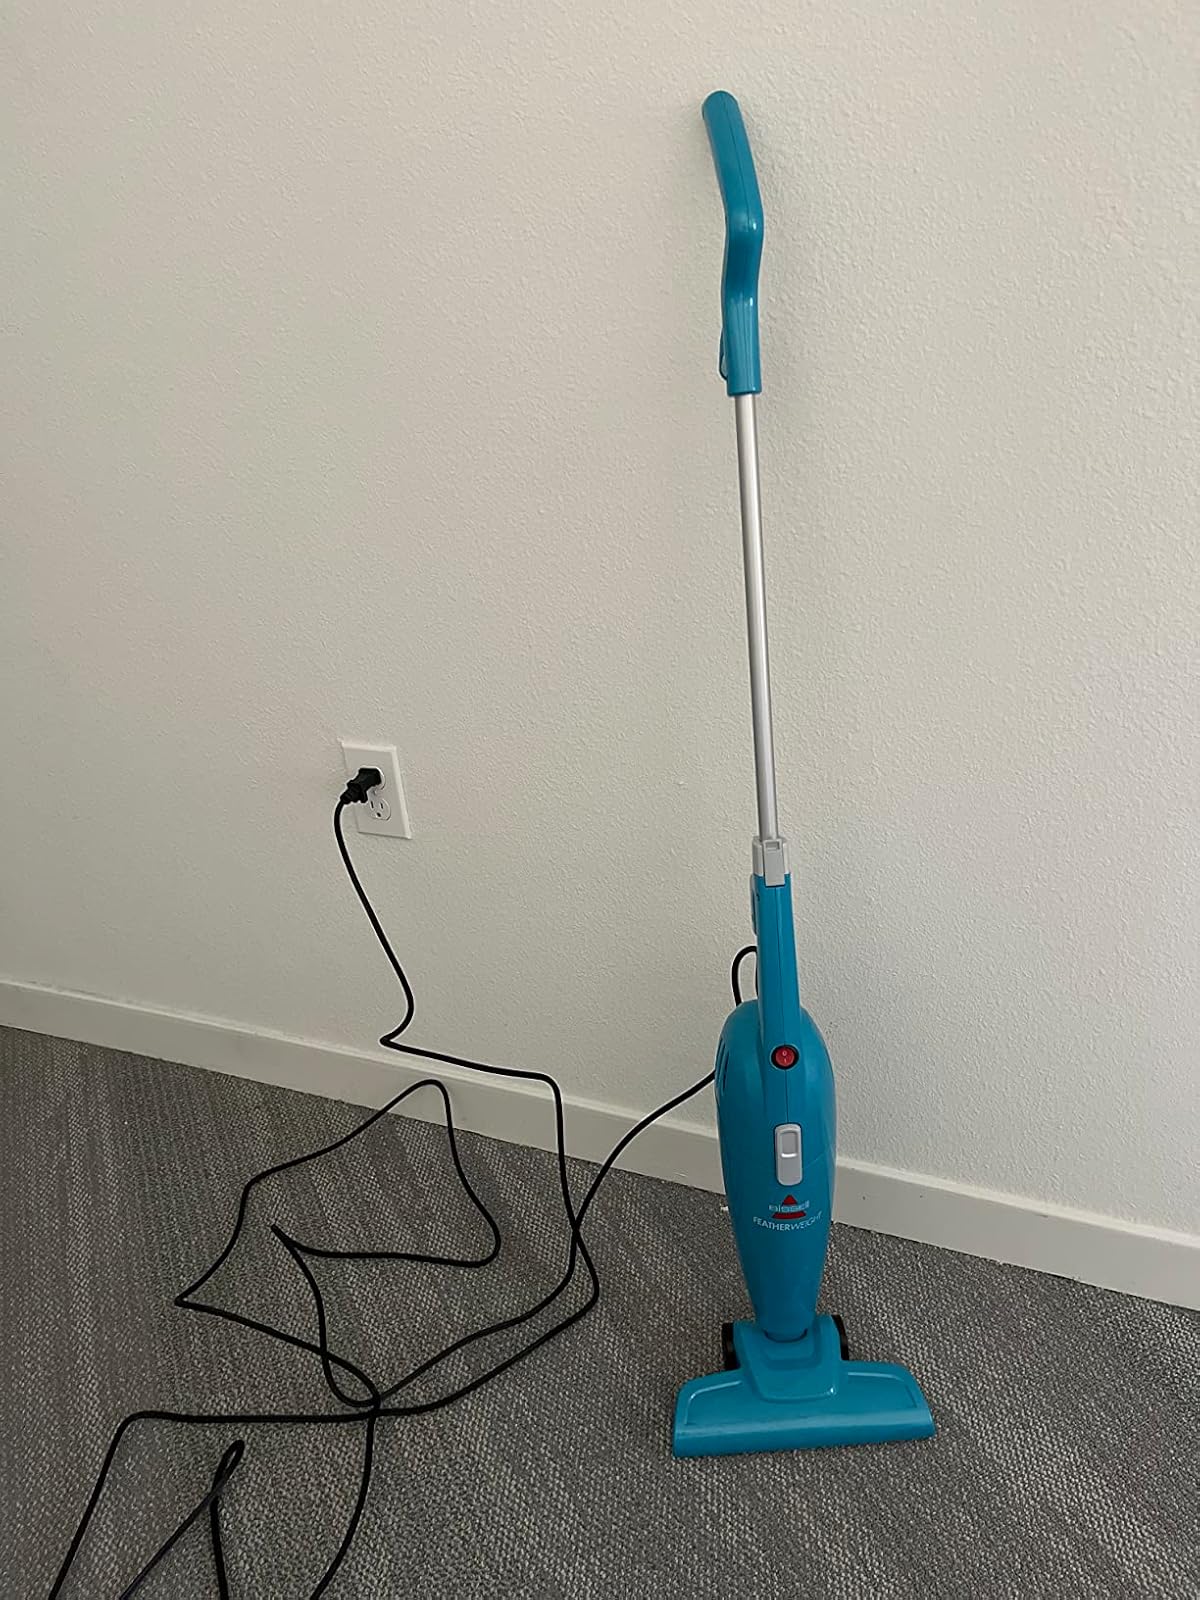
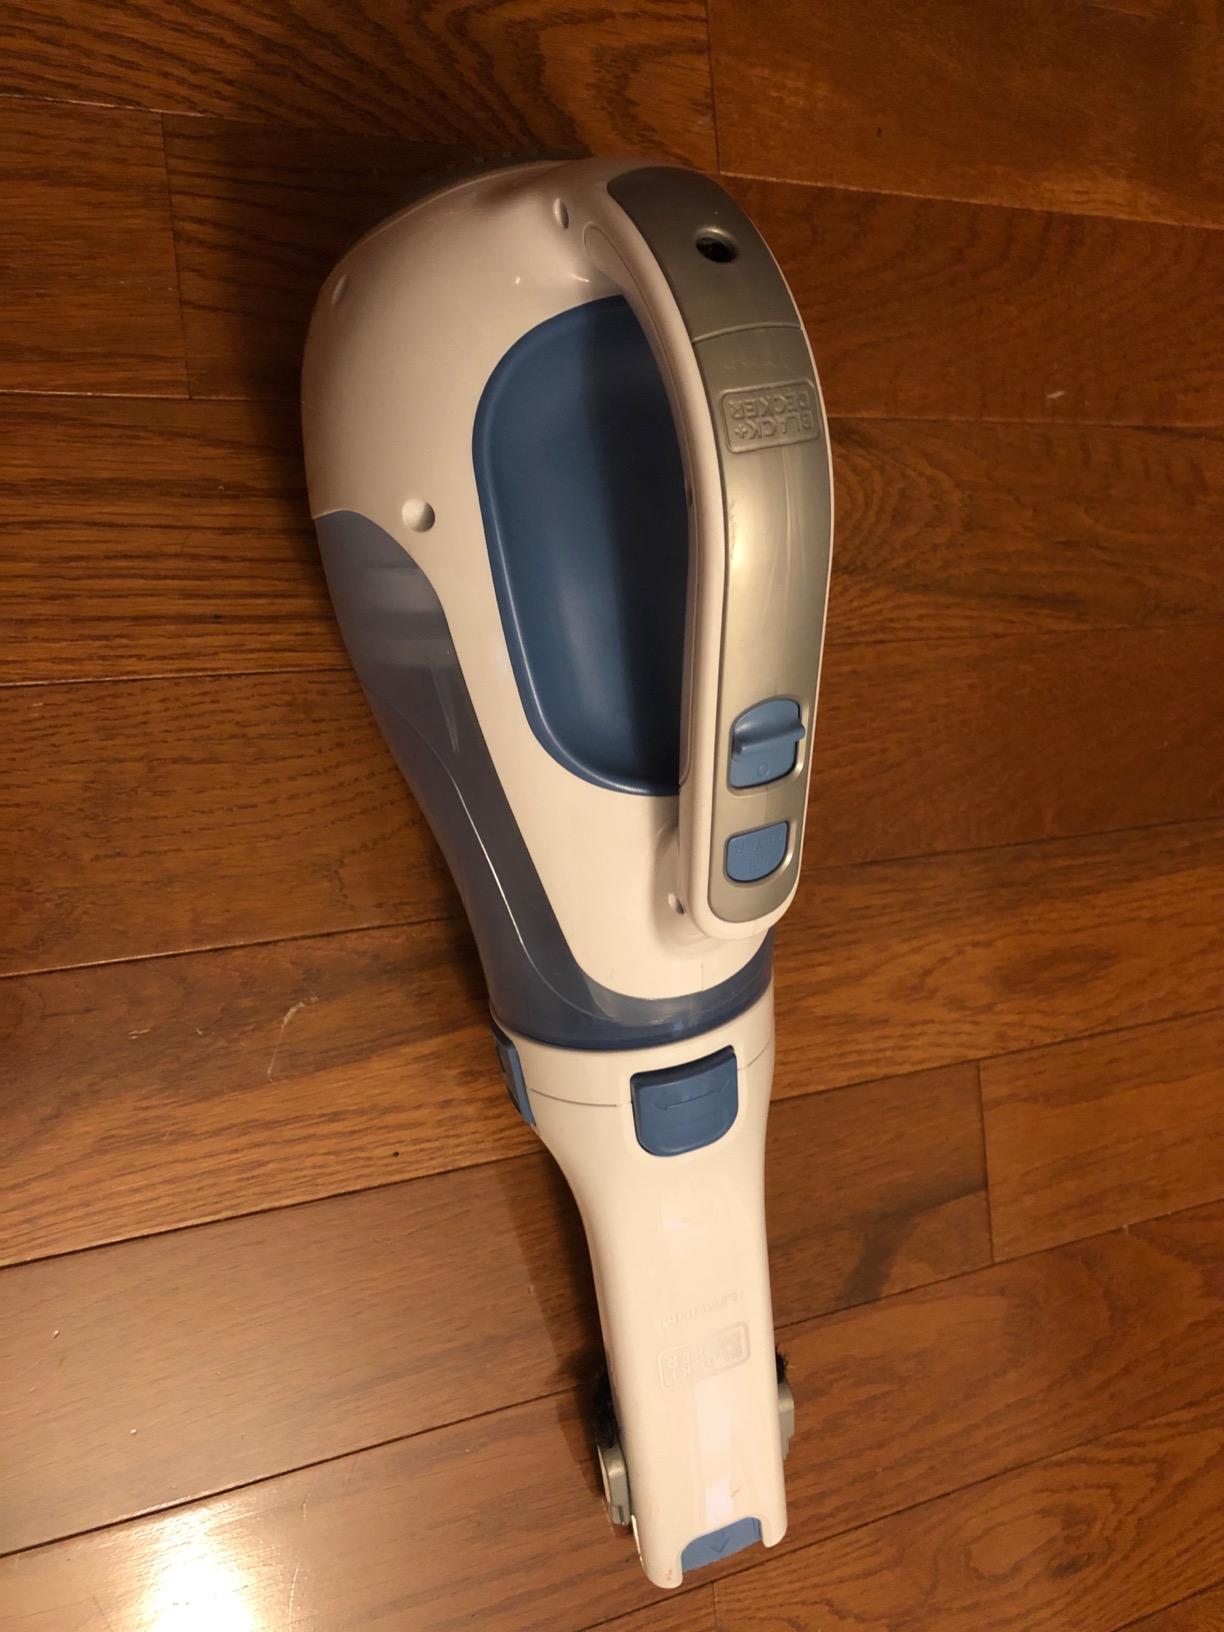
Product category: items_vacuum
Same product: no